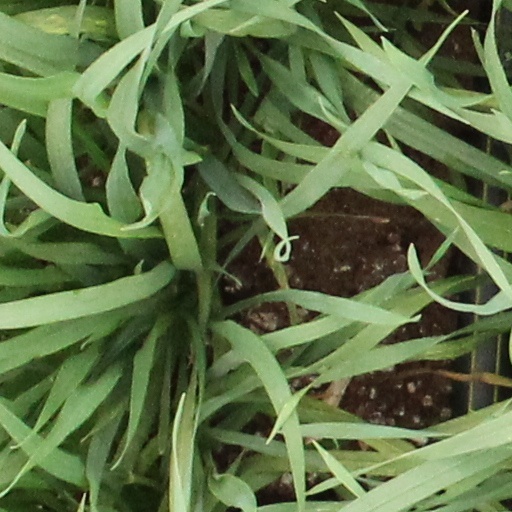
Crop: wheat